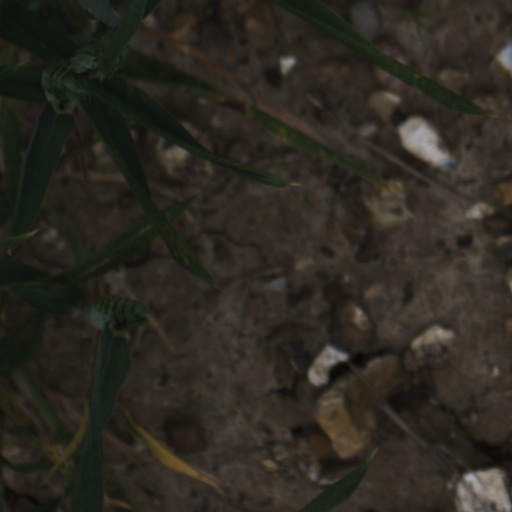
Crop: wheat